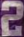
Number: 2